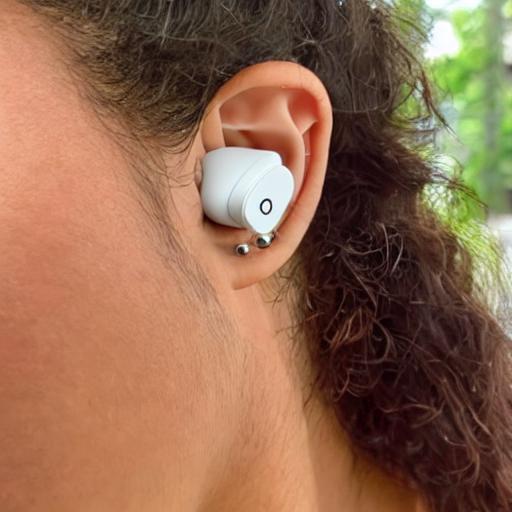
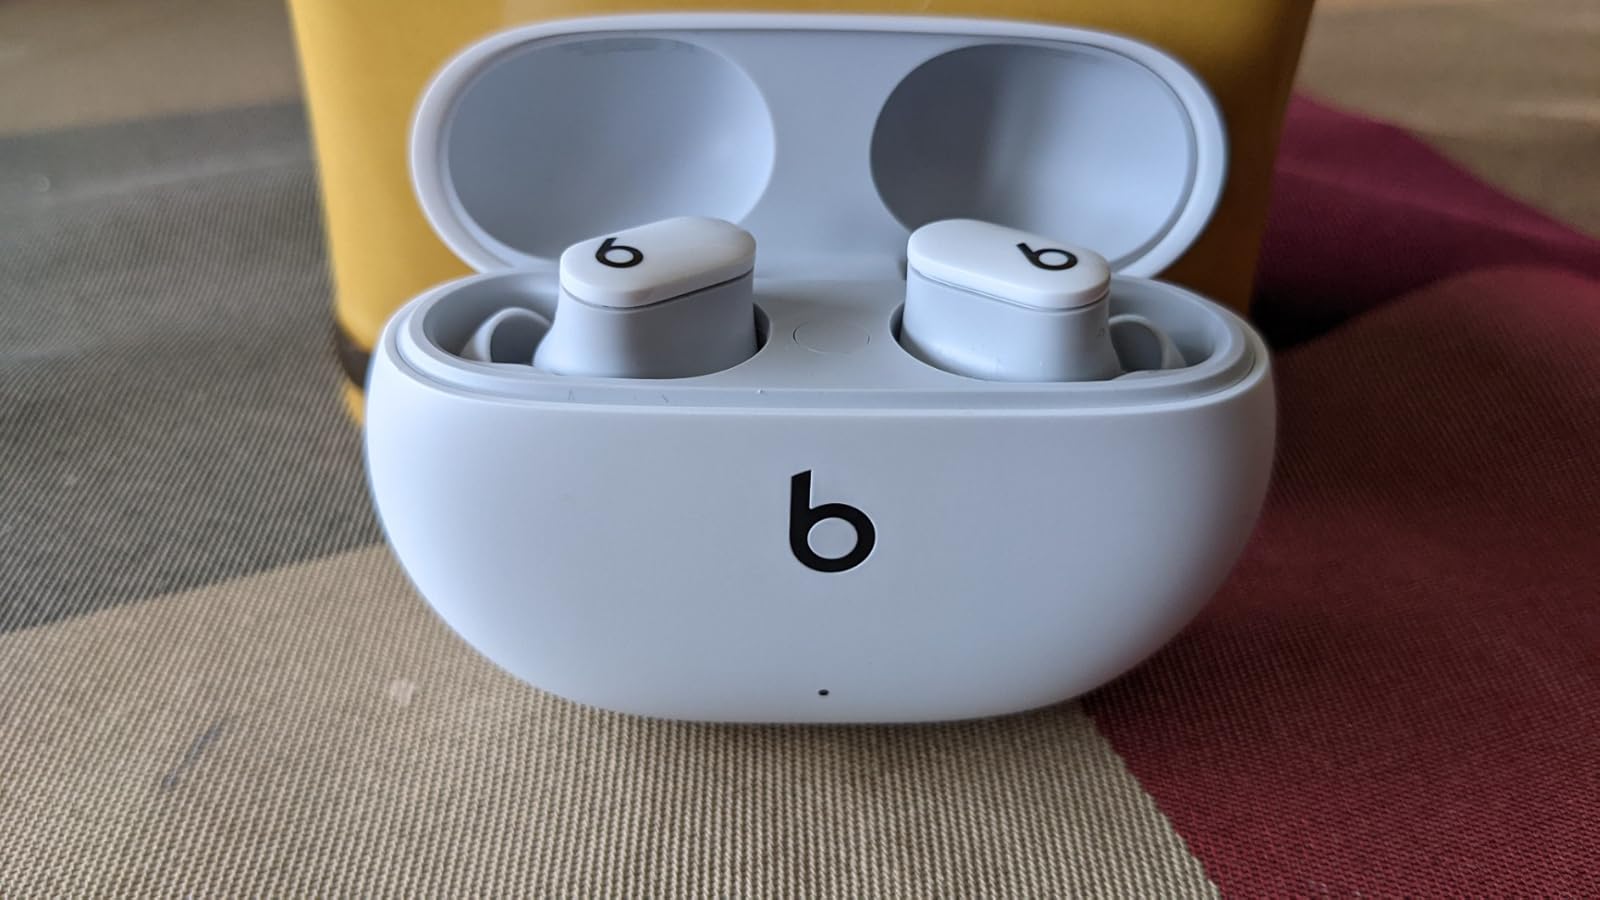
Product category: earbuds
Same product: no